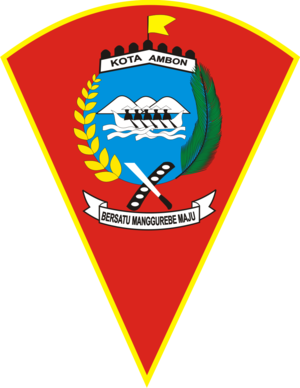
Ambon ou Amboine est une ville d'Indonésie située dans l'île du même nom. C'est la capitale de la province des Moluques. Elle a le statut de kota.